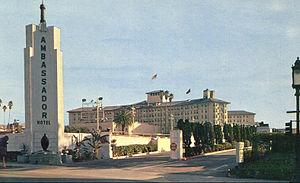
The Ambassador Hotel est un hôtel situé à Los Angeles, construit en 1921 et détruit en 2005.